Sky position (RA, Dec in degrees): 227.672, 0.4442
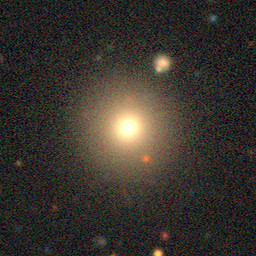
Galaxy morphology: Round Smooth Galaxies